Nekomata

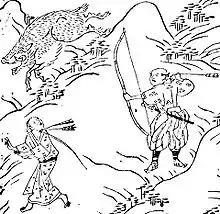
"" from the "Tonoigusa" by Ogita Ansei (1660). A scene of a hunter shooting a "nekomata" that has shapeshifted into the hunter's mother.

Nekomata (original form: , later forms:) are a kind of cat "yōkai" described in Japanese folklore, classical kaidan, essays, etc. There are two very different types: those that live in the mountains and domestic cats that have grown old and transformed into "yōkai".